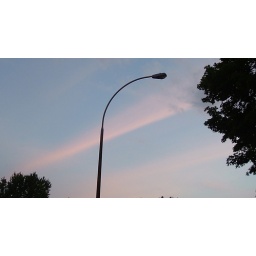
lamp post in front of my house